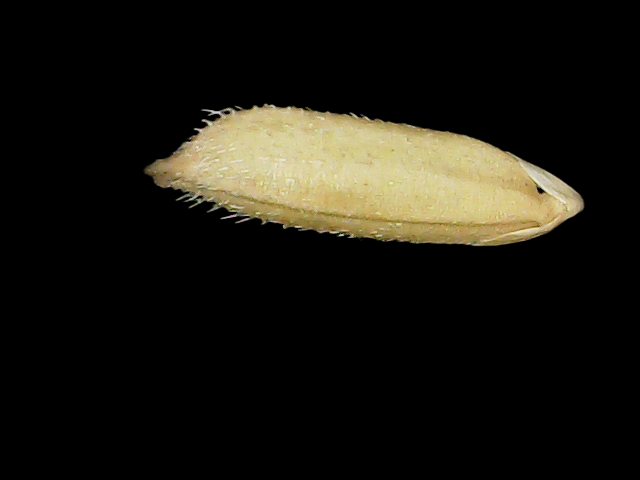
Rice variety: Binadhan23